270 Park Avenue (1960–2021)

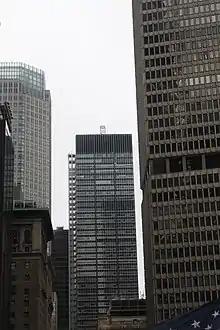
The facade of 270 Park Avenue as seen from the south in 2019. There are other buildings on either side of the structure.

Measuring tall, the Union Carbide Building was the tallest structure on Park Avenue upon its completion in 1960, as well as the tallest building erected in the city since 1933. It was one of the last skyscrapers in New York City to be designed under the principles of the 1916 Zoning Resolution. The main tower was 52 stories tall and faced Park Avenue; there was also a 12- or 13-story western annex that faced Madison Avenue. The annex measured high. The building was set back from the lot line along Park Avenue and from the lot line on each side street. The Madison Avenue annex was set back from Madison Avenue. The ground-level entrances were recessed another behind the facade, giving the appearance of a colonnade in front of the entrances. The ground floor of the annex had a platform for truck deliveries, as well as some storefronts.